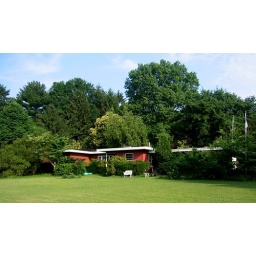
Here you go Malcolm, the grass is green in summer...